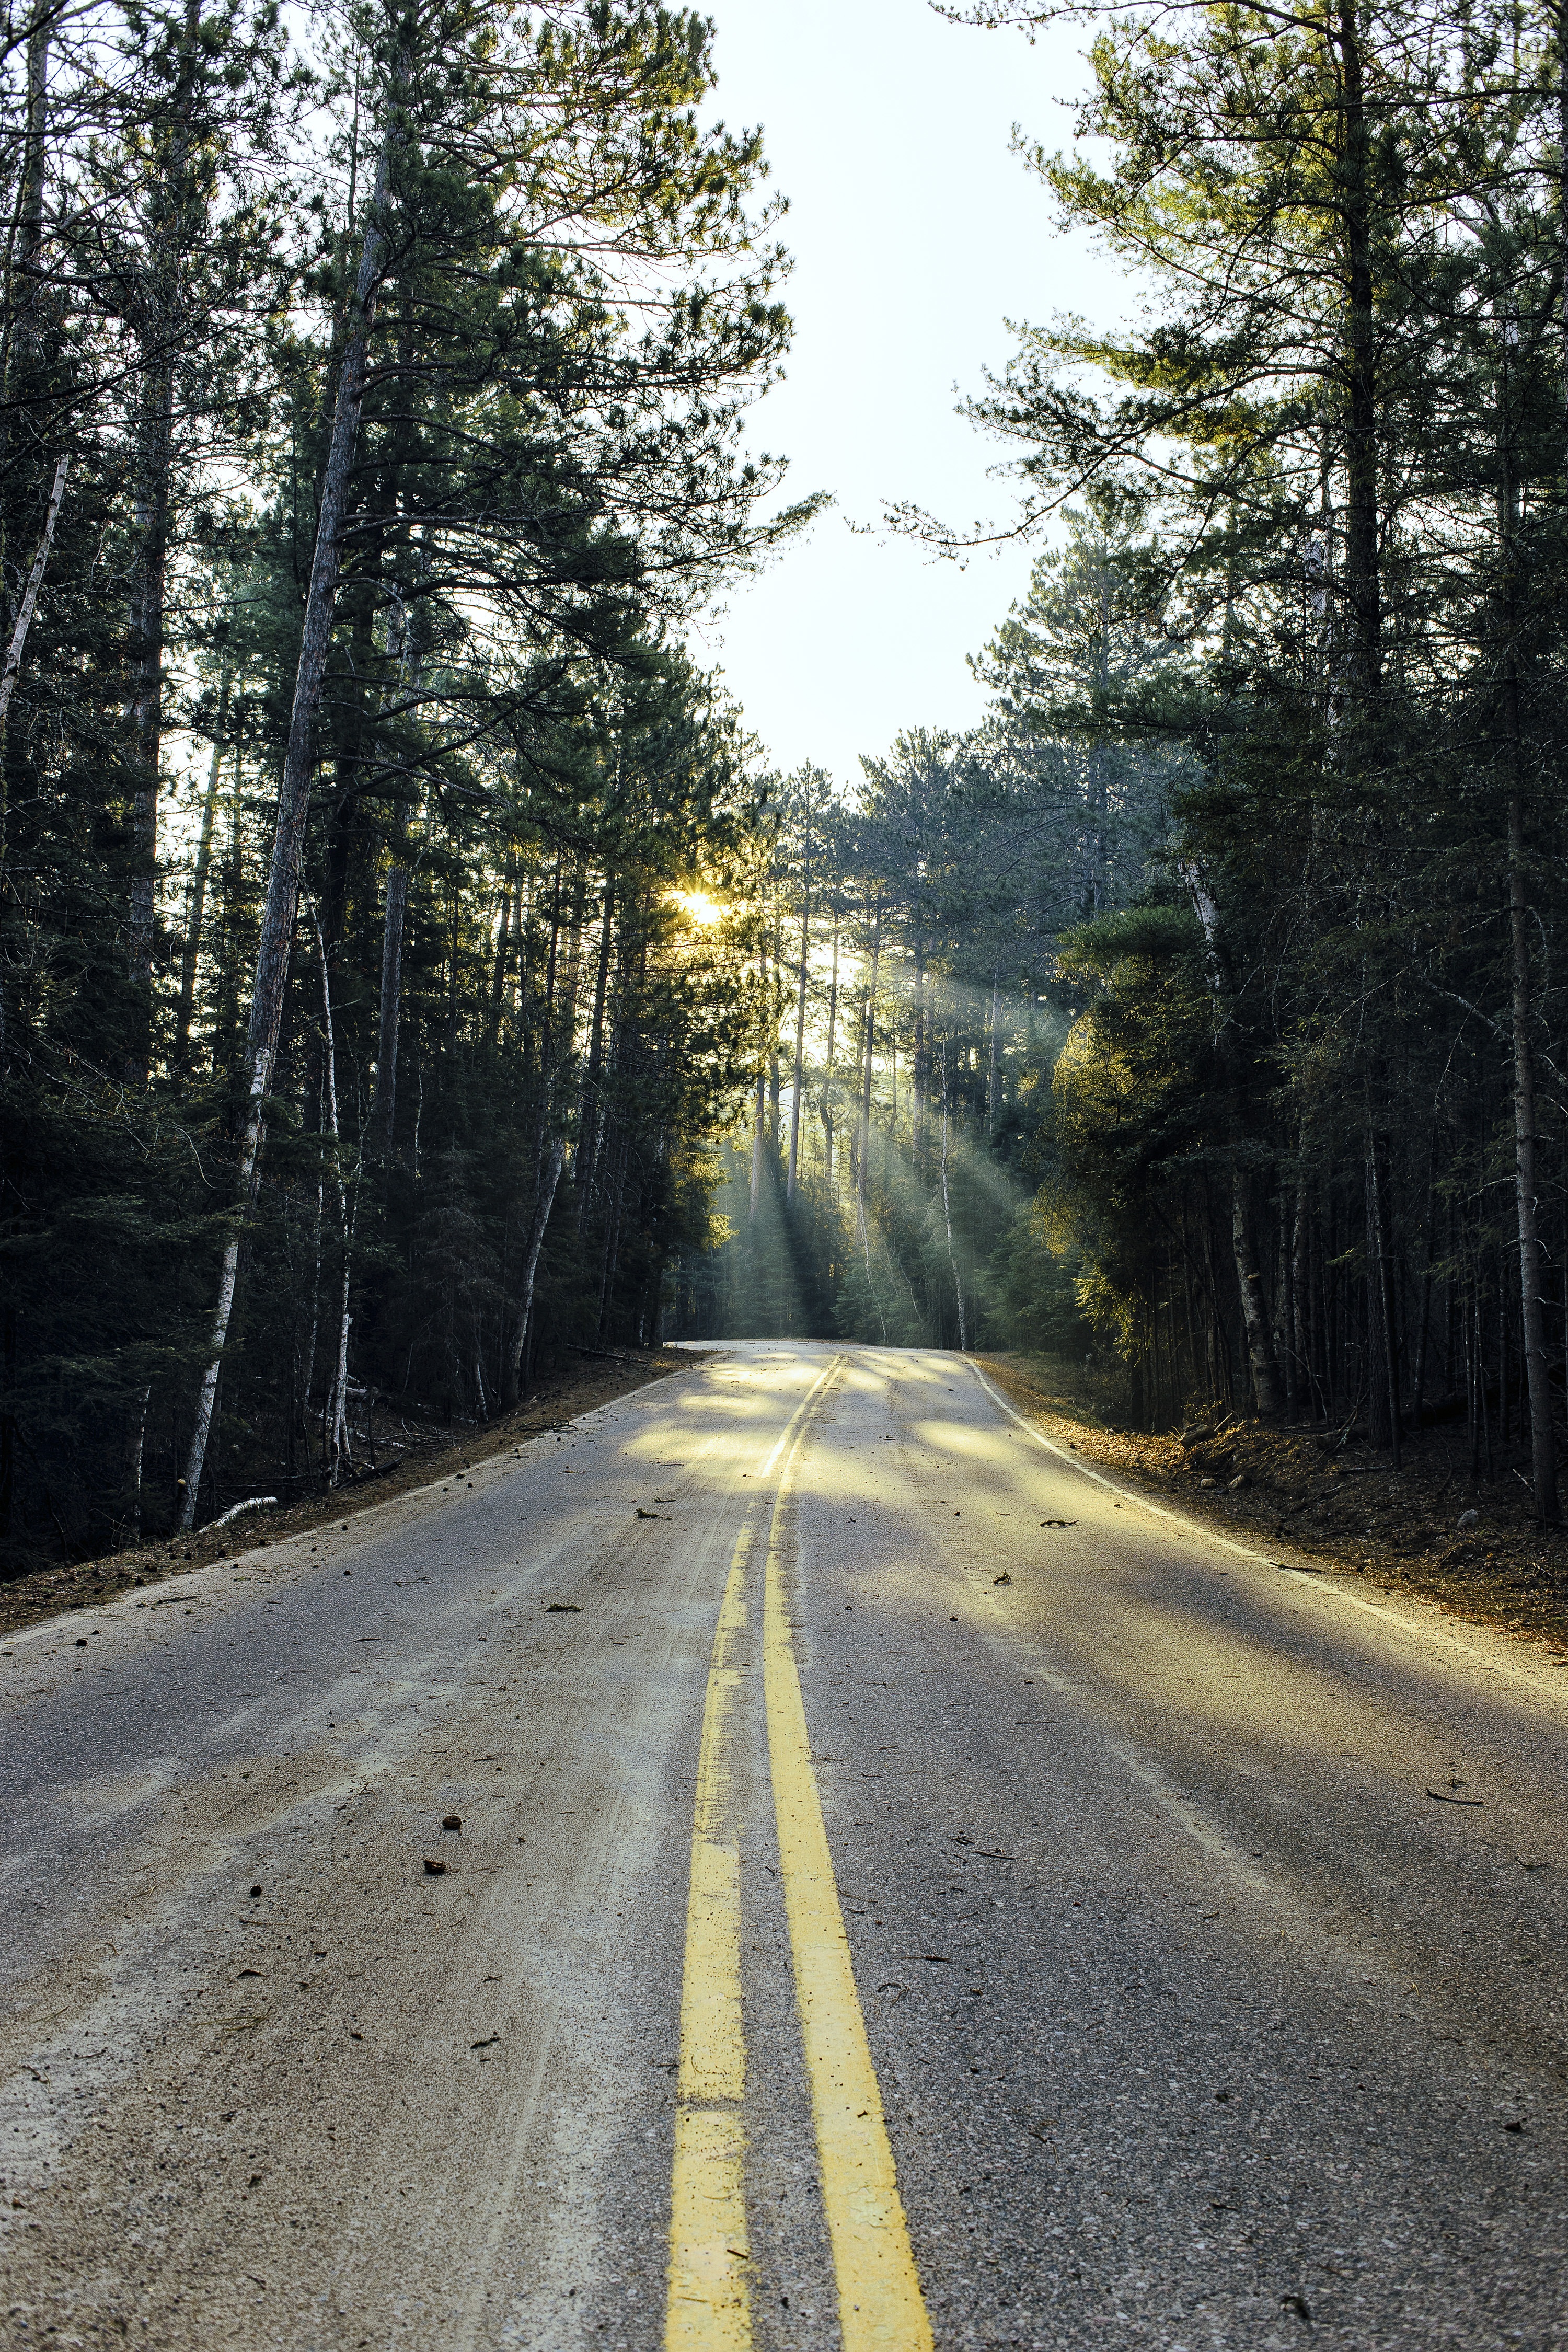
tree, nature, forest, winter, road, trail, sunlight, morning, leaf, travel, autumn, lane, season, trees, outdoors, woods, infrastructure, woodland, habitat, rural area, natural environment, atmospheric phenomenon, woody plant, nonbuilding structure